Matti Puhakka

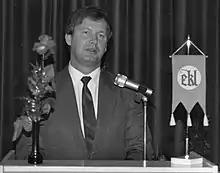
Matti Juhani Puhakka

Matti Juhani Puhakka (7 February 1945 – 6 October 2021) was a Finnish politician representing the Social Democrats.